Tour Percée

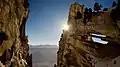
Tour Isabelle, February 2021

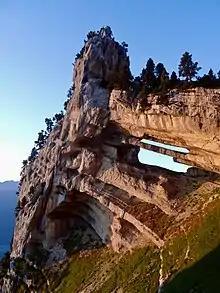
Tour Isabelle in the morning light, August 2018

The Tour Percée double arch, also named the Tour Isabelle arch, is a double natural arch, located in the Parc Naturel Régional de la Chartreuse, Chartreuse Mountains, France.